Amadeo Marco Ilincheta

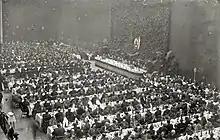
Unión Patriótica meeting, 1927

Political preferences of Marco's ancestors are unclear. On the one hand, related families on the paternal side, the Salboch, the Pérez, and the Amigot, have been linked to liberalism and some of their representatives distinguished themselves locally; the best known of them, the brother of Marco's grandmother Angel Pérez Marco (1828–1917), served as liberal deputy in the Navarrese diputación foral. On the other hand, his maternal grandfather nurtured Traditionalist sympathies. There is no data on preferences of Amadeo's parents, though it does not seem irrelevant that at least 4 of their sons volunteered later to the Carlist militia. Amadeo's political beginnings are obscure; the first information available is about his activity in the primoderiverista state party, Unión Patriótica, possibly in the mid-1920s. In 1927 he was nominated the mayor of Navascués. Circumstances of his rising to the relatively high position at such a young age are unclear; some authors attribute it to political influence of his family. Marco ceased as alcalde in 1929.